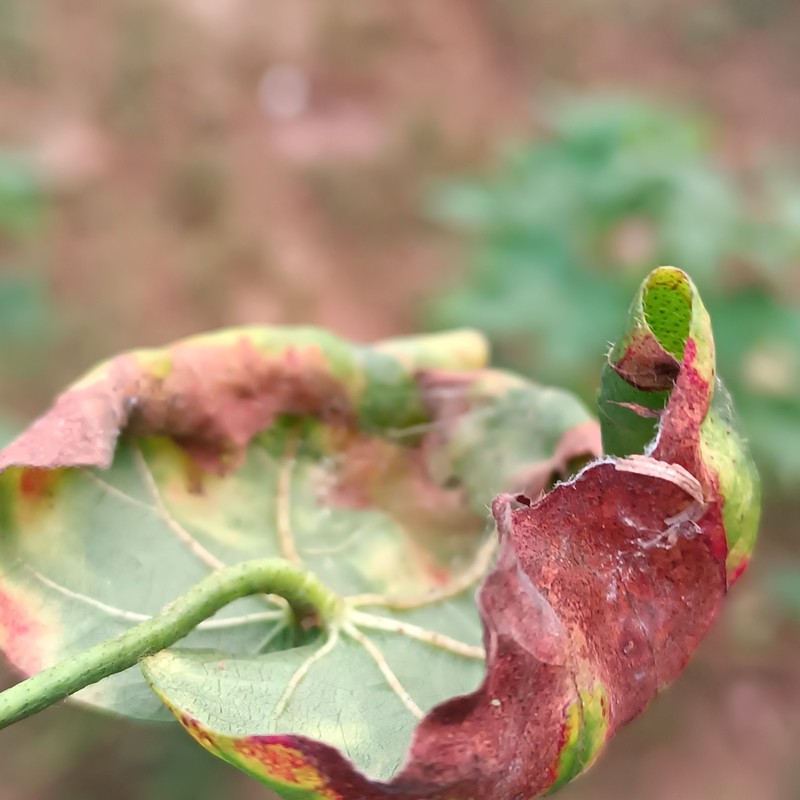
Label: Leaf Redding